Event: Nepal Earthquake
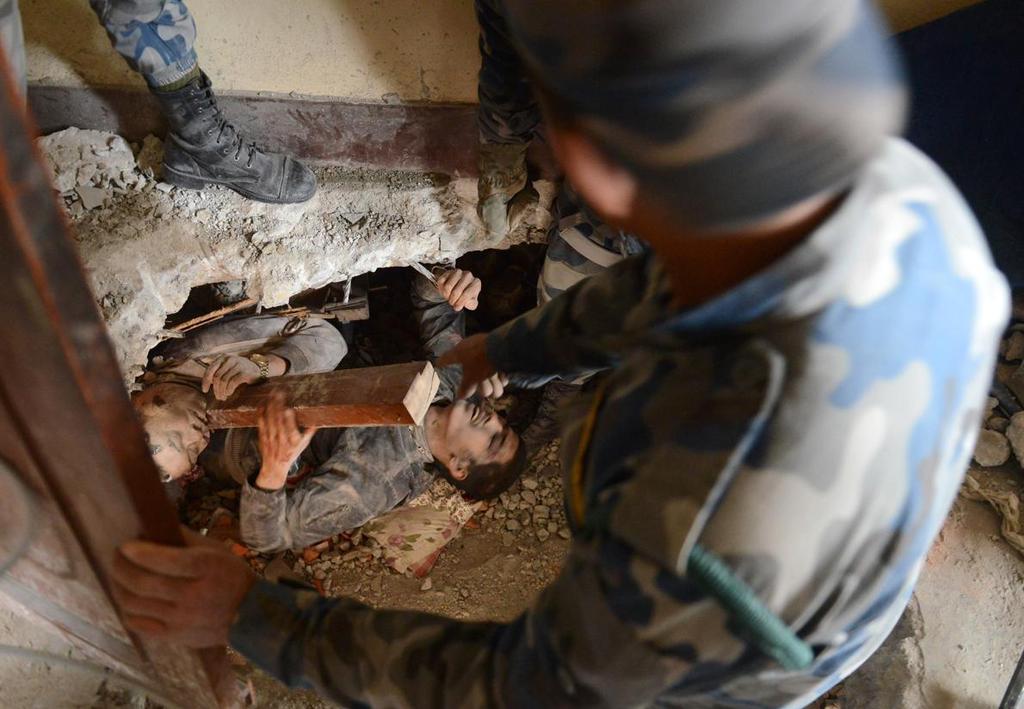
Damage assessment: damage